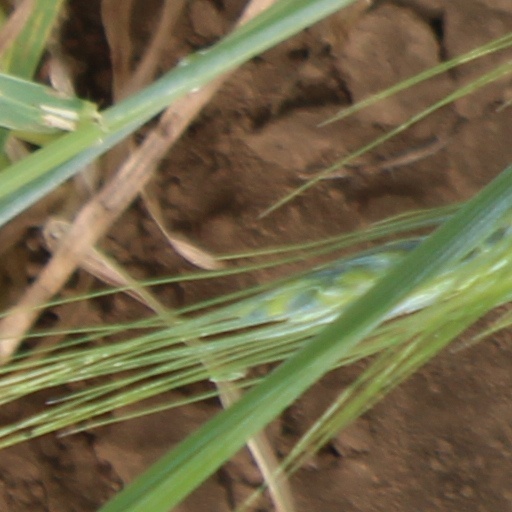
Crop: wheat